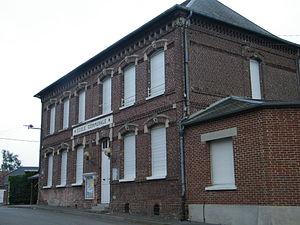
Ecole communale.
Tincourt-Boucly est une commune française située dans le département de la Somme, en région Hauts-de-France.